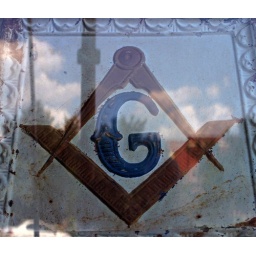
sign in antique show window